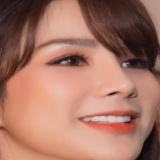
diễn viên Diệp Lâm Anh